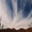
Label: cloud